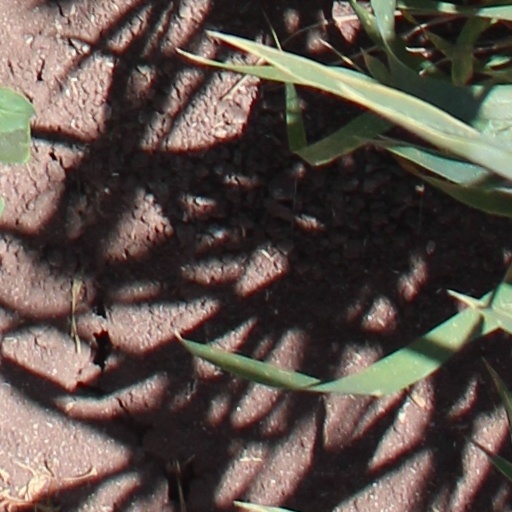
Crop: wheat